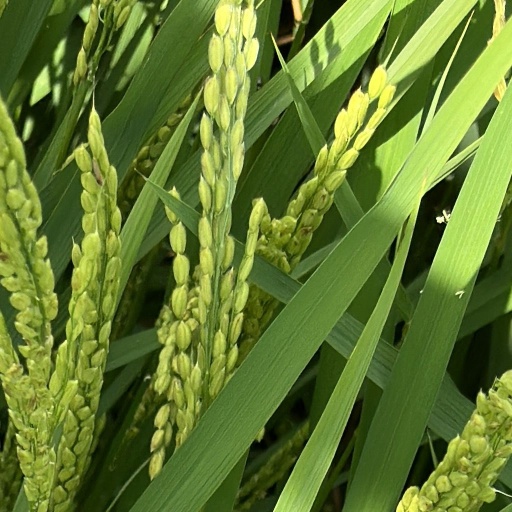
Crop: rice